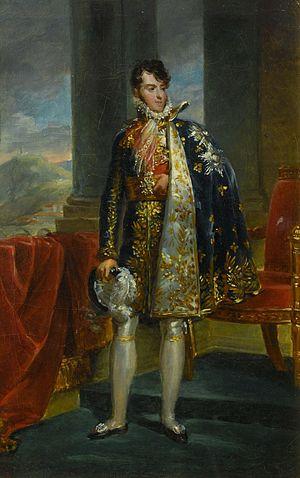
Portrait of Camilie Borghèse
La maison impériale de France désigne la dynastie impériale française et ses branches collatérales. Elle est issue de la famille Bonaparte, une famille patricienne corse originaire d'Italie, reconnue noble en France sous l'Ancien Régime et devenue maison impériale à la suite de l'élévation de Napoléon Bonaparte à la dignité d'empereur des Français le 18 mai 1804.
The Frick Collection est un musée d'art new-yorkais situé sur la Cinquième avenue, entre la 70ᵉ et la 71ᵉ rue, face à Central Park, à Manhattan. En 2018, la collection compte 1 100 œuvres.
Pauline Bonaparte, princesse française, est la deuxième fille de Charles-Marie Bonaparte et de Maria Letizia Ramolino, et sœur de Napoléon Bonaparte. Elle est née le 20 octobre 1780 à Ajaccio, dans la maison familiale, et meurt le 9 juin 1825 à Florence. Elle était la sœur préférée de Napoléon.
Camille Borghèse, né le 19 juillet 1775 à Rome, mort le 10 avril 1832 à Florence, prince romain, prince de l'Empire, était général d'Empire et beau-frère de Napoléon Iᵉʳ.